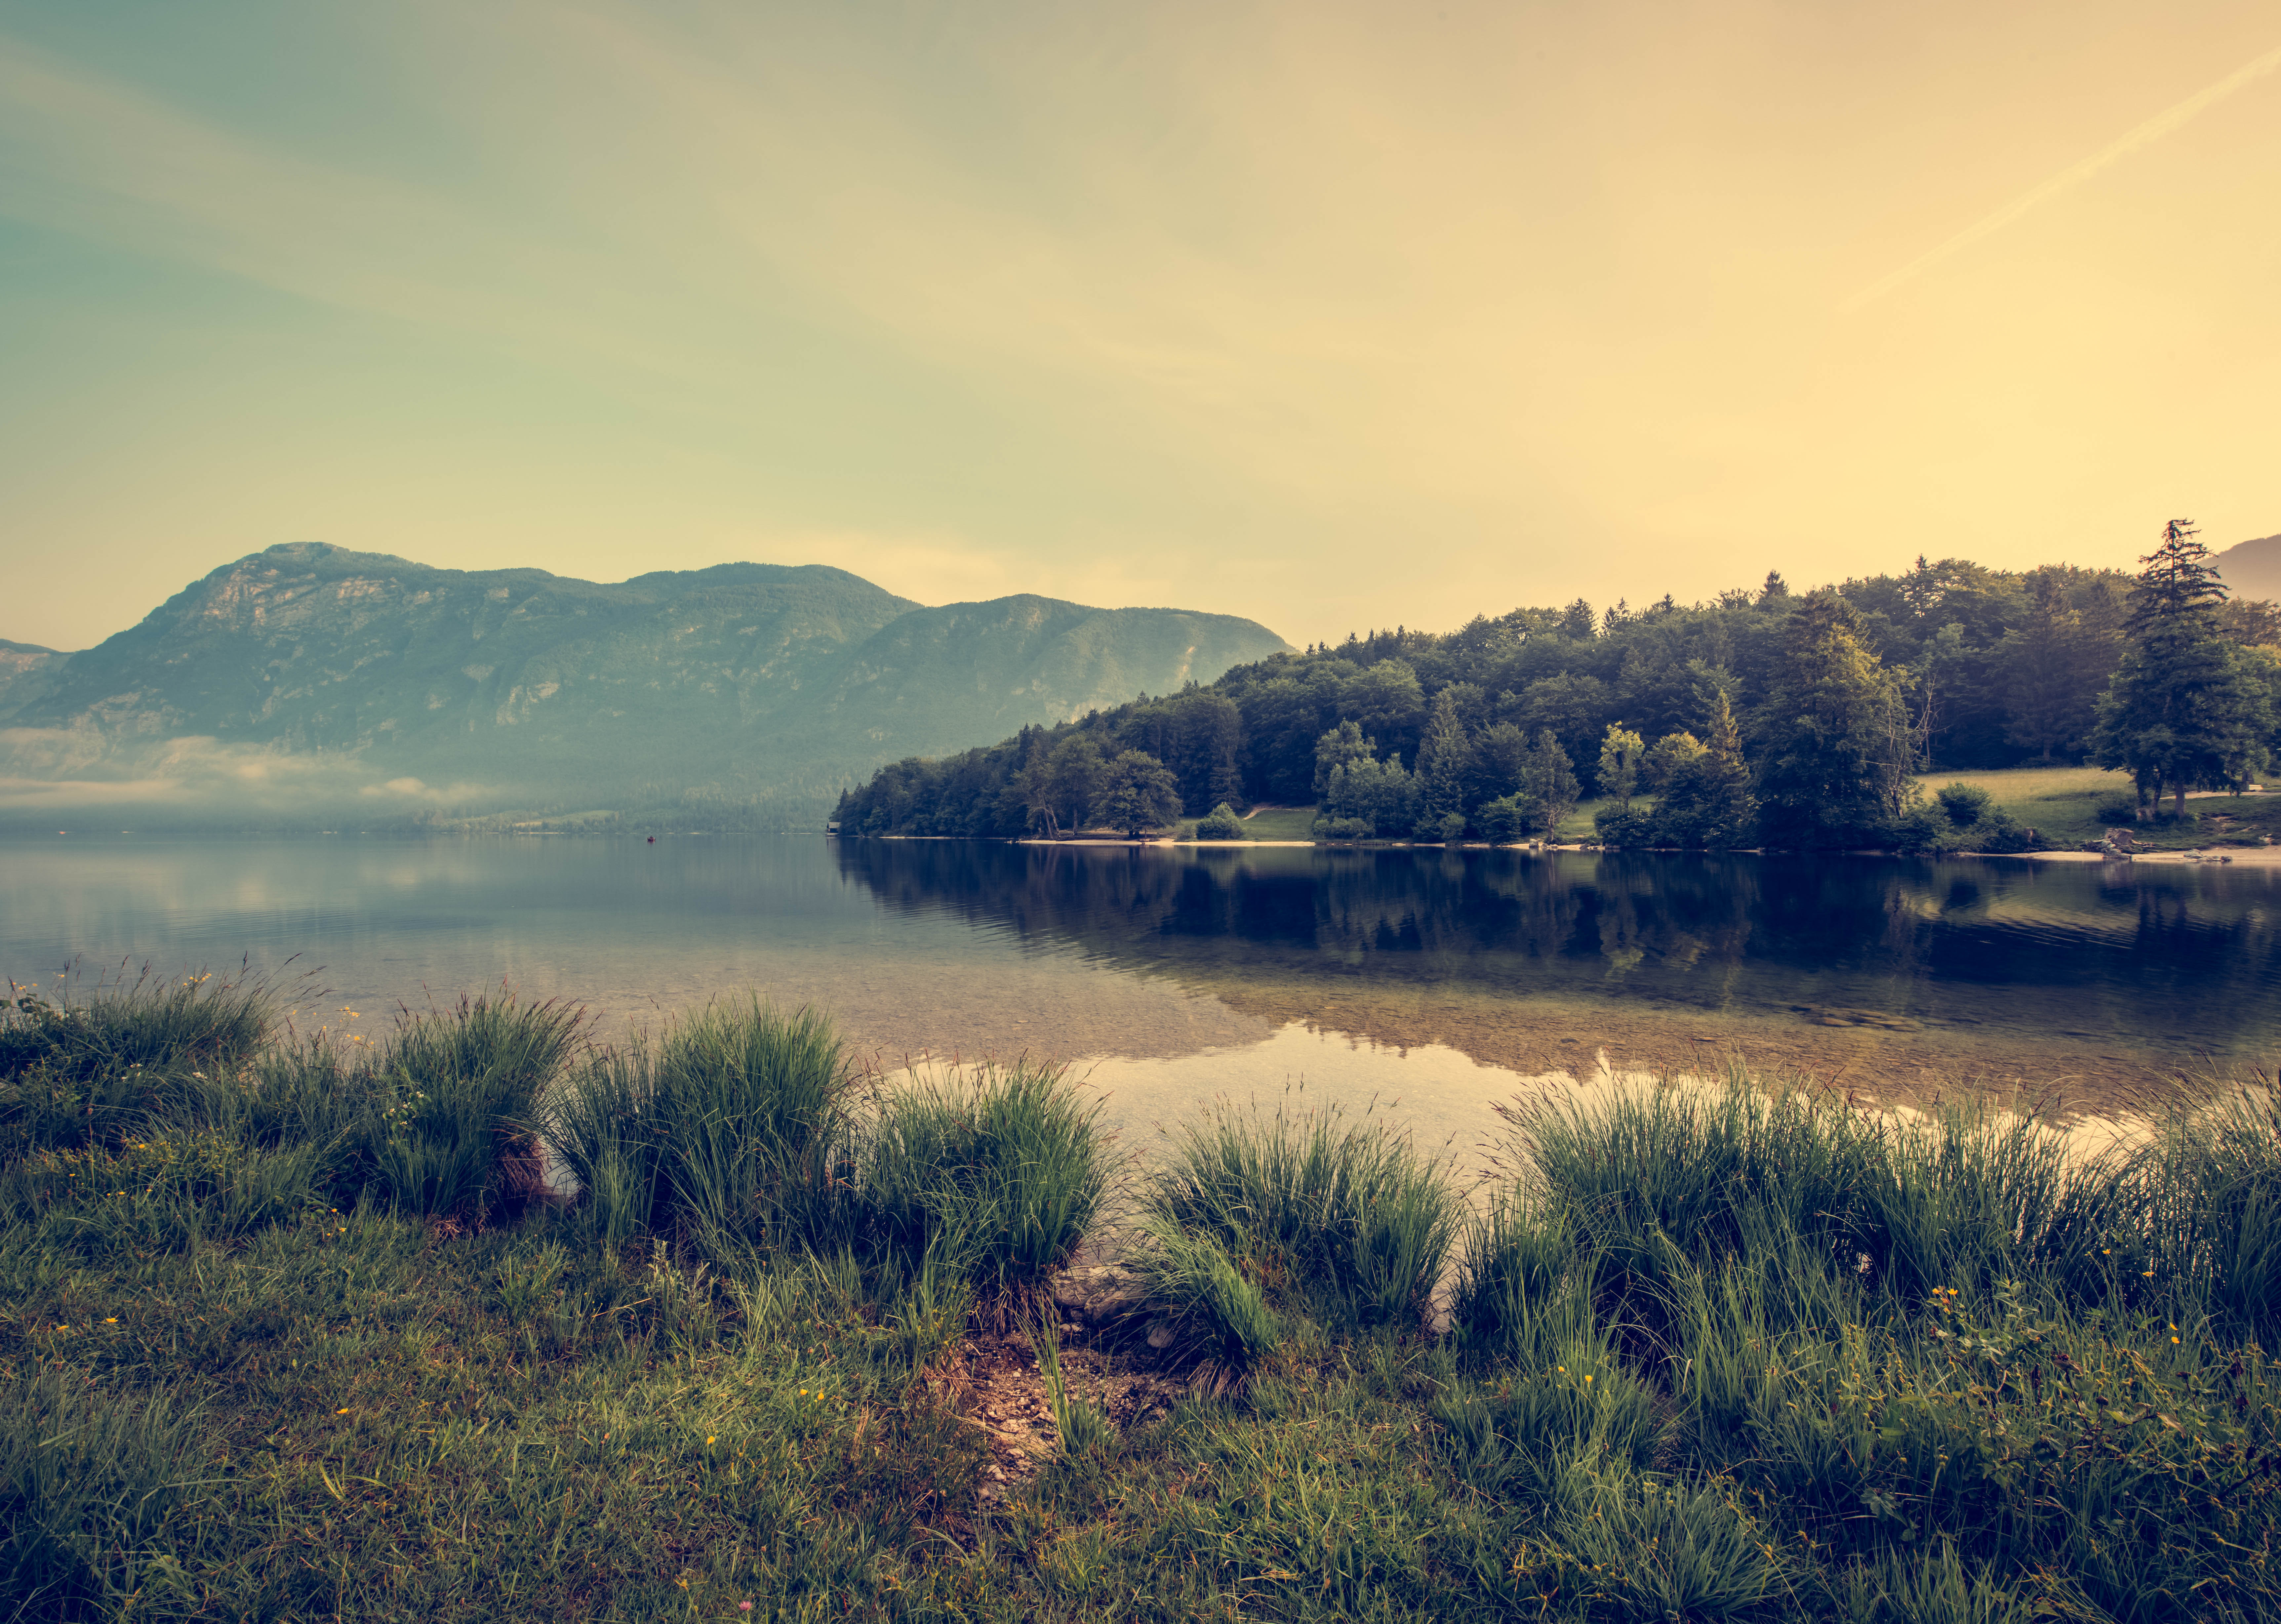
landscape, tree, nature, forest, grass, horizon, wilderness, creative, mountain, post, cloud, fog, sunrise, sunset, mist, boat, photography, vintage, meadow, prairie, sunlight, morning, hill, lake, dawn, land, mountain range, photo, dusk, wild, evening, reflection, toolkit, color, autumn, scenery, reservoir, card, free, elements, use, fantastic, grassland, cc, plateau, colours, photoshop, postcard, remix, non, commons, commercial, 14, wide, angle, lightroom, 5, adobe, nice, 11, image, scape, 4, 12, habitat, 6, loch, 13, lenny, k, edit, actions, noncommercial, distribute, lennykphotography, rural area, natural environment, geographical feature, atmospheric phenomenon, mountainous landforms